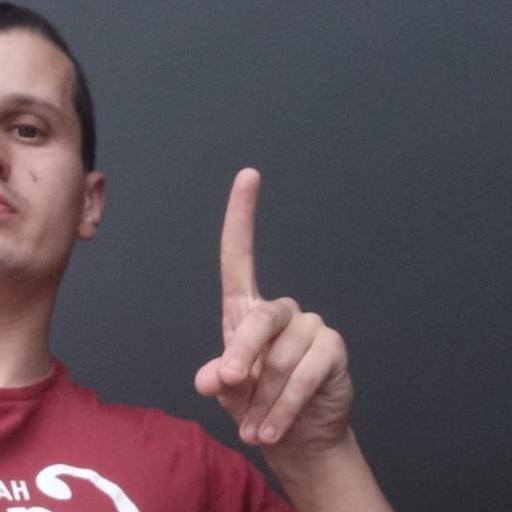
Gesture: one